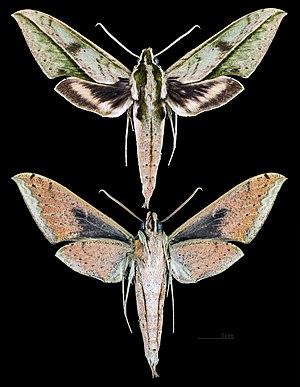
Le genre Xylophanes regroupe des lépidoptères de la famille des Sphingidae, de la sous-famille des Macroglossinae, de la tribu des Macroglossini, de la sous-tribu des Choerocampina.